Peugeot 307

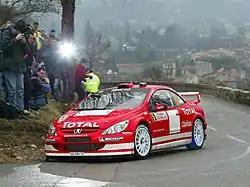
Marcus Grönholm driving his 307 WRC at the 2004 Monte Carlo Rally.

The Peugeot 307 WRC, a World Rally Car based on the 307 CC, replaced the championship-winning 206 WRC in the World Rally Championship for the season of 2004.